Family and Friends Railcard

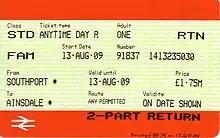
An adult railway ticket bought with a Family & Friends Railcard. Note the FAM code in the top left

On the APTIS, PORTIS/SPORTIS and other computerised ticket issuing systems, a "status code" field is provided on each ticket issued. This is left blank if an adult is travelling at full (undiscounted) fare; but if any discount or other special condition applies, a code of up to five letters appears.